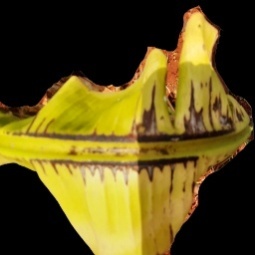
Label: Iron